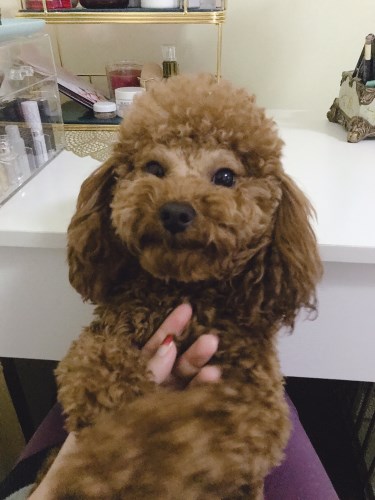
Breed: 2925-n000114-toy_poodle